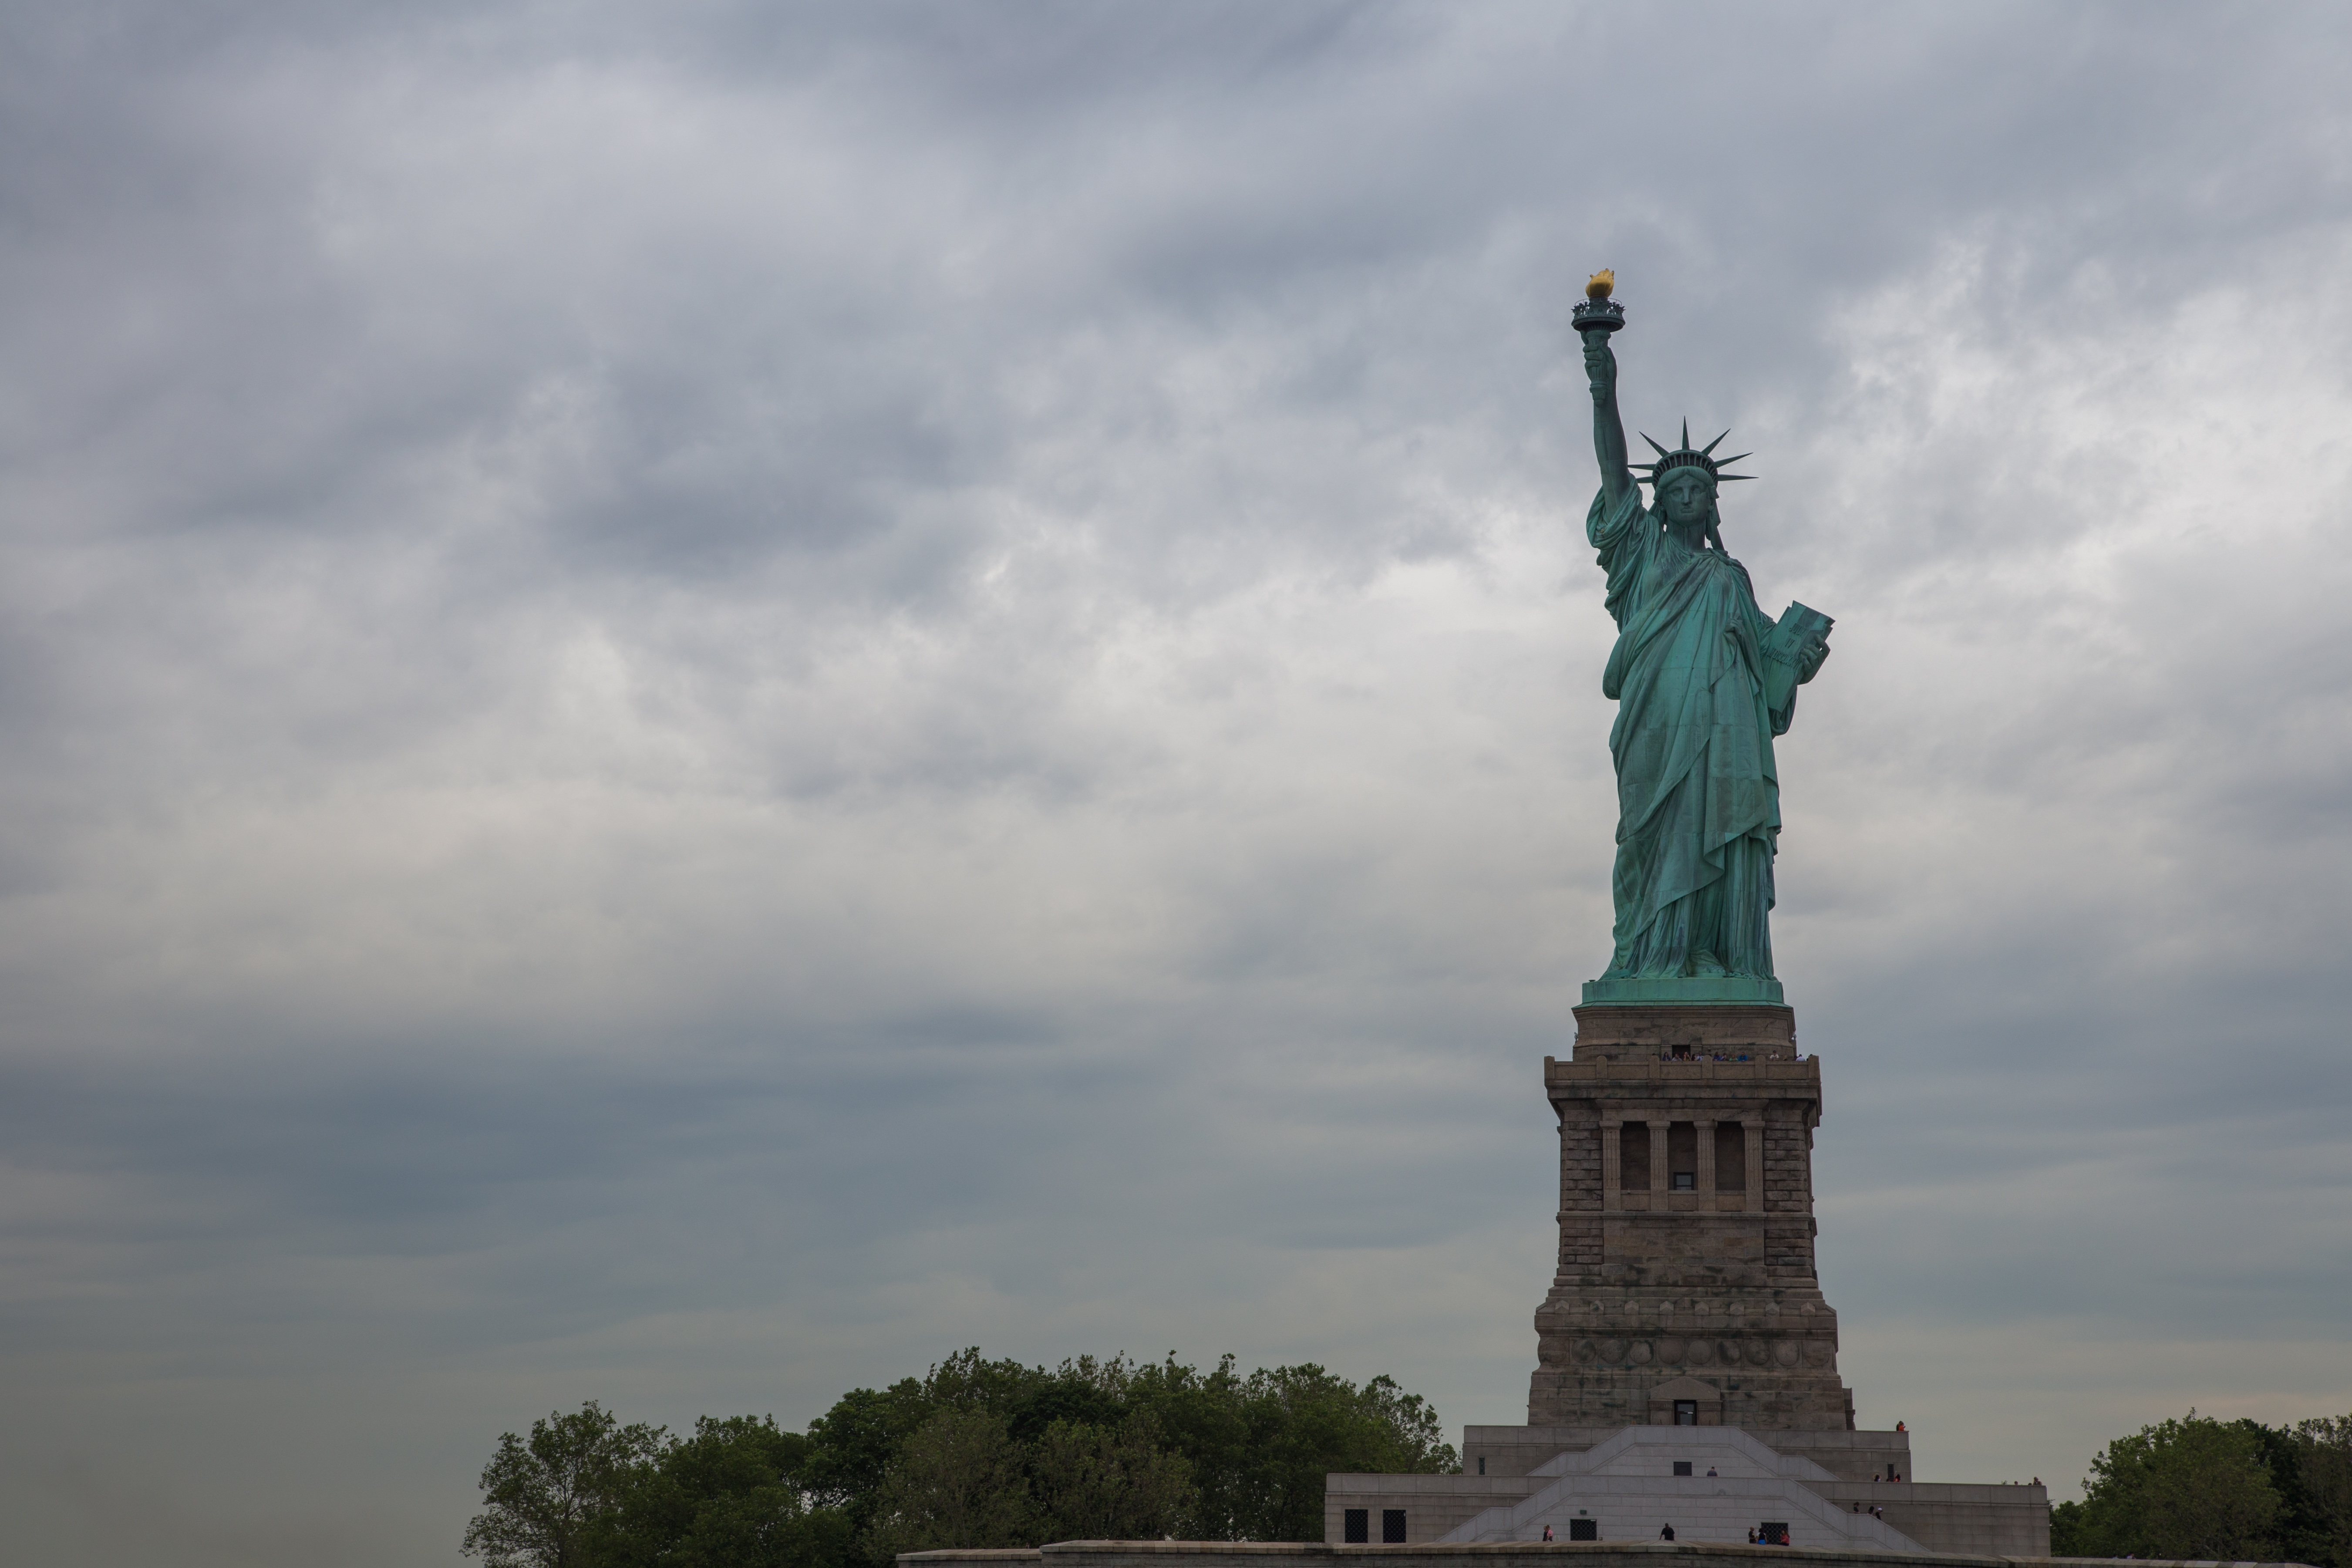
cloud, sky, monument, statue, tower, landmark, sculpture, memorial, spire, atmosphere of earth